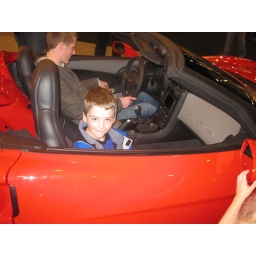
braden in the red car